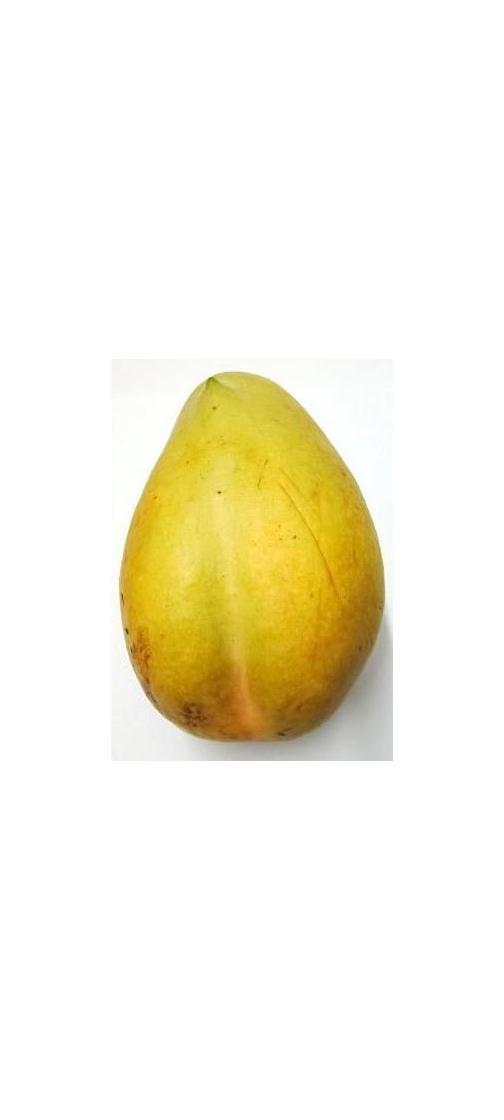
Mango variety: Bari-11